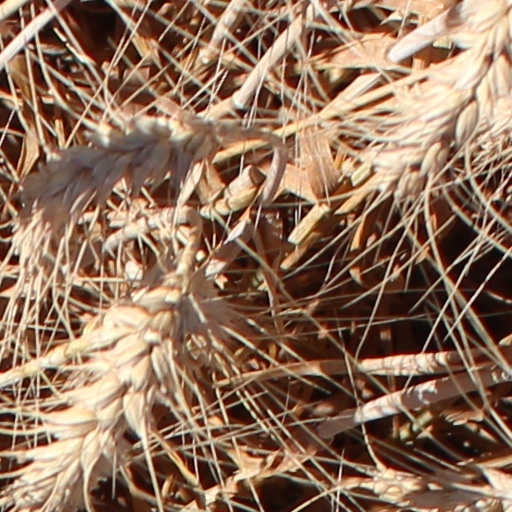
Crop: wheat